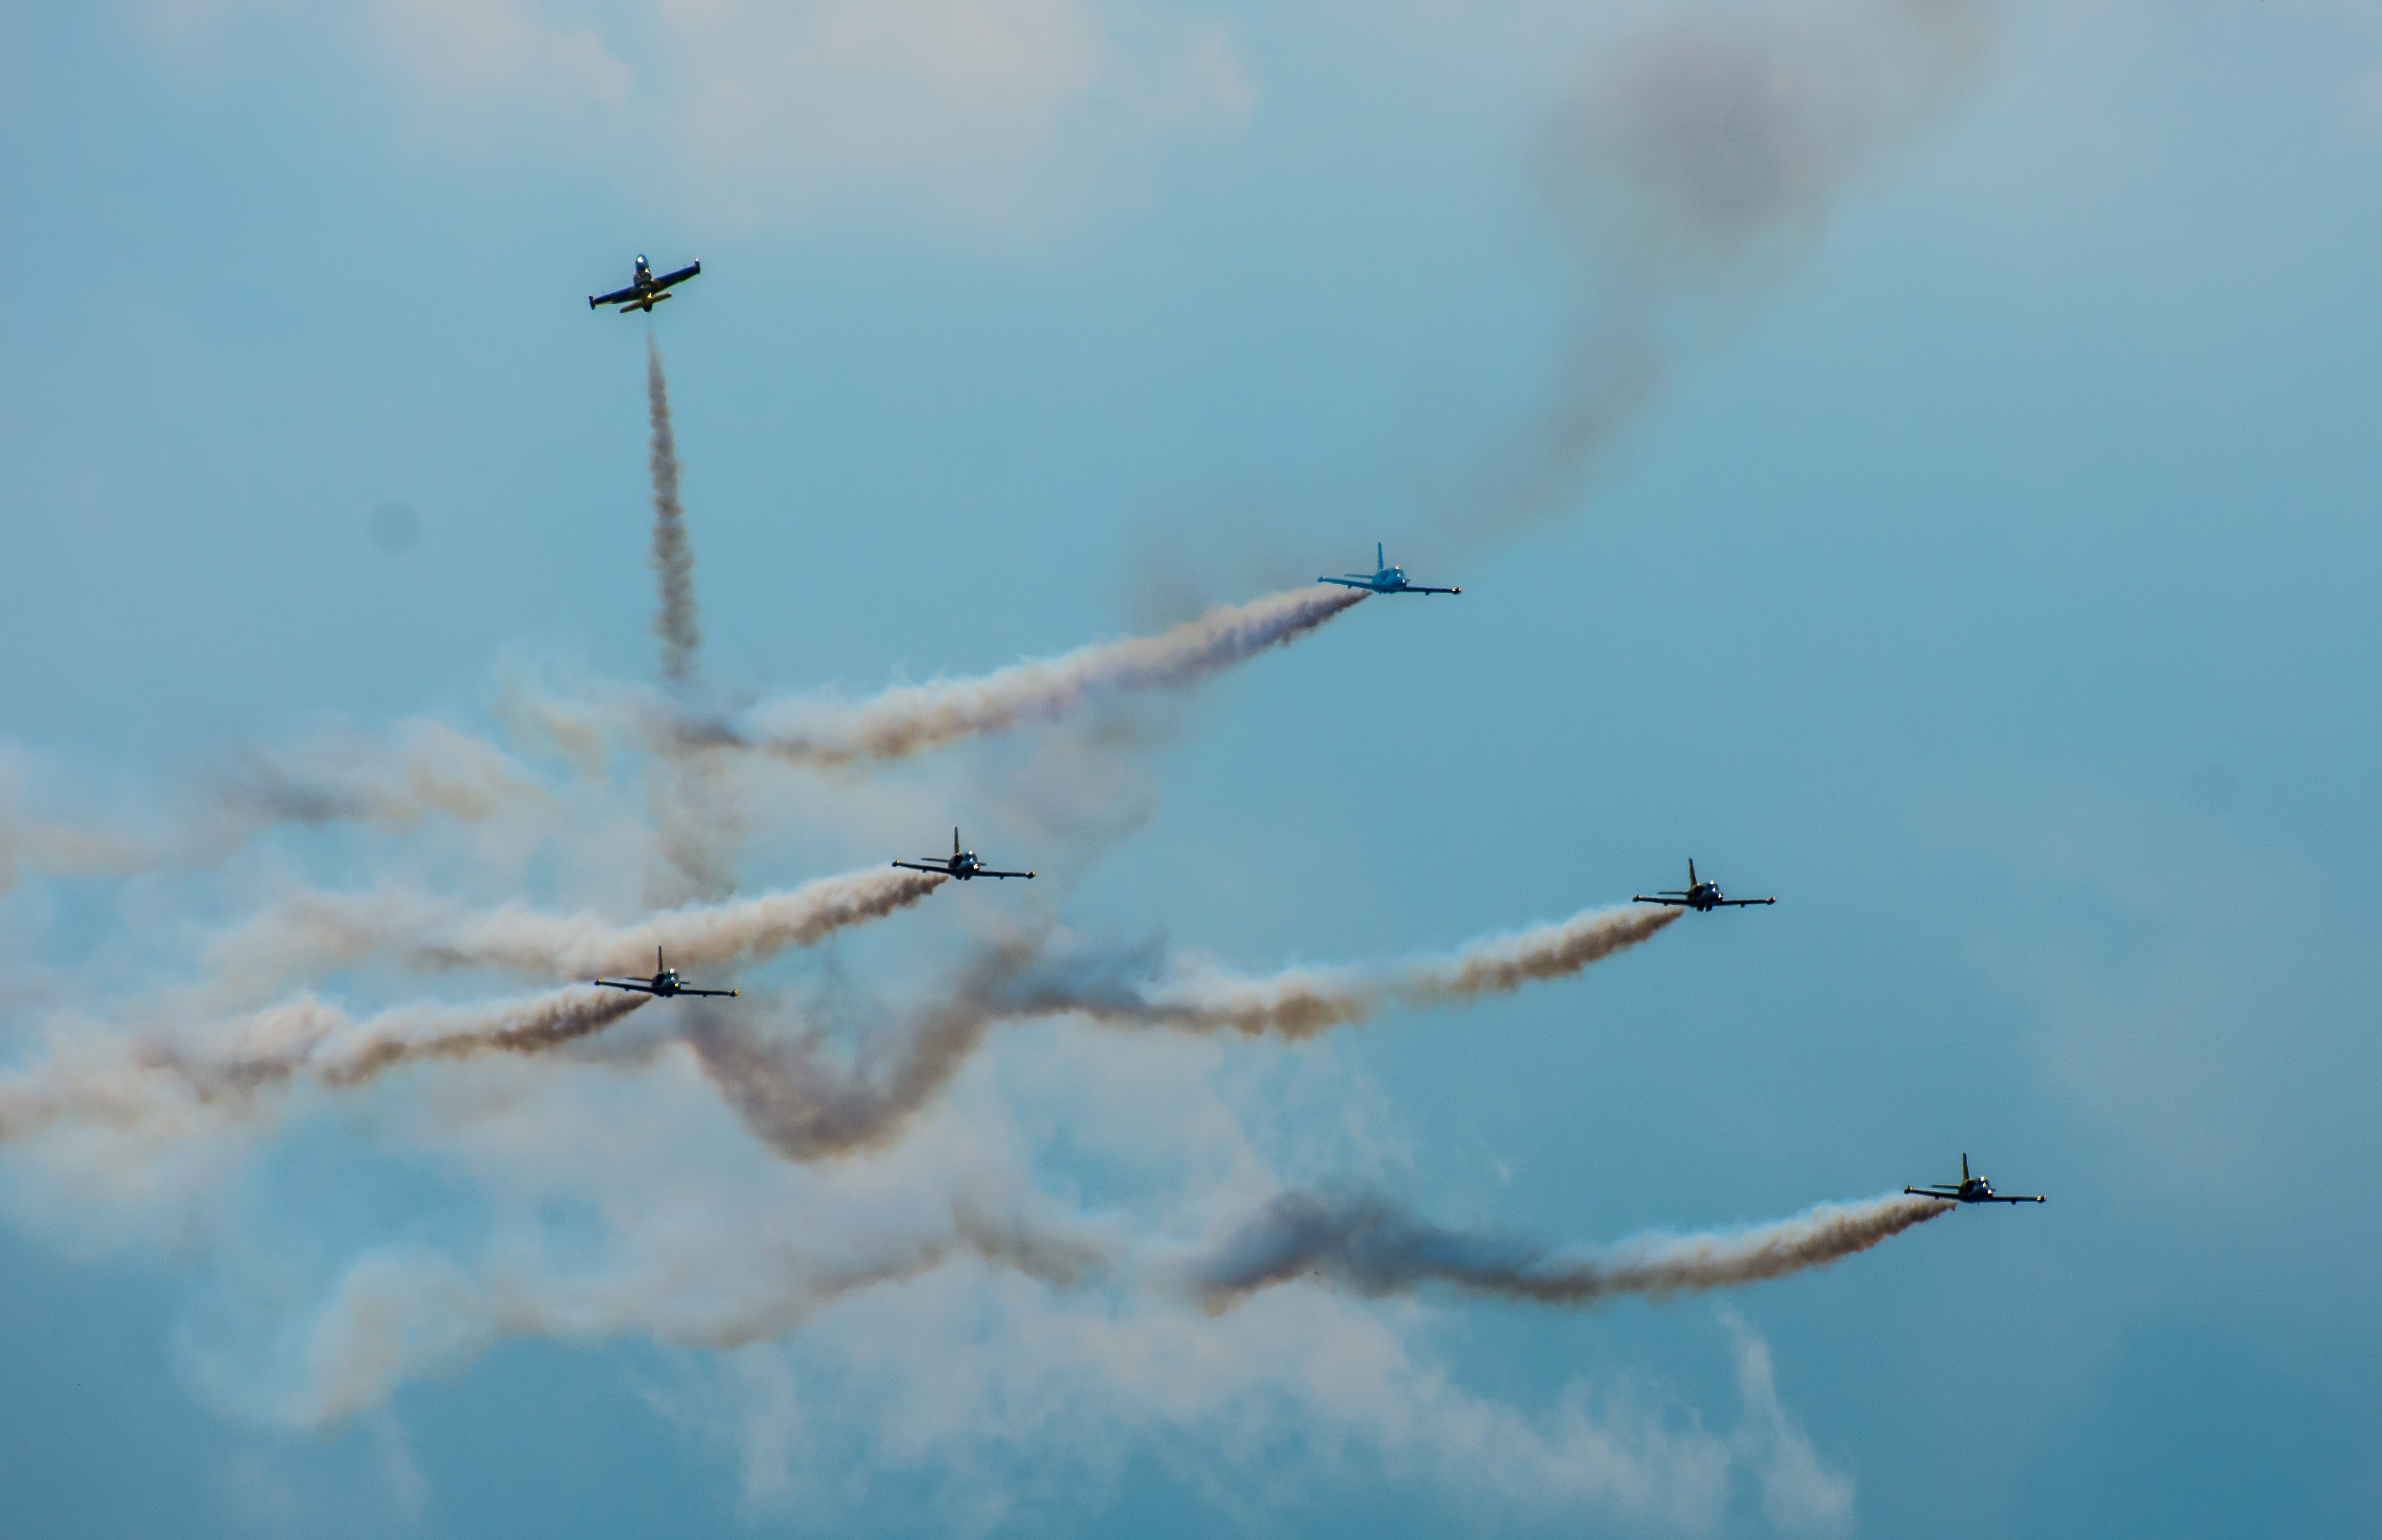
air show, sky, aerobatics, airplane, aircraft, air force, vehicle, smoke, flight, air sports, aviation, general aviation